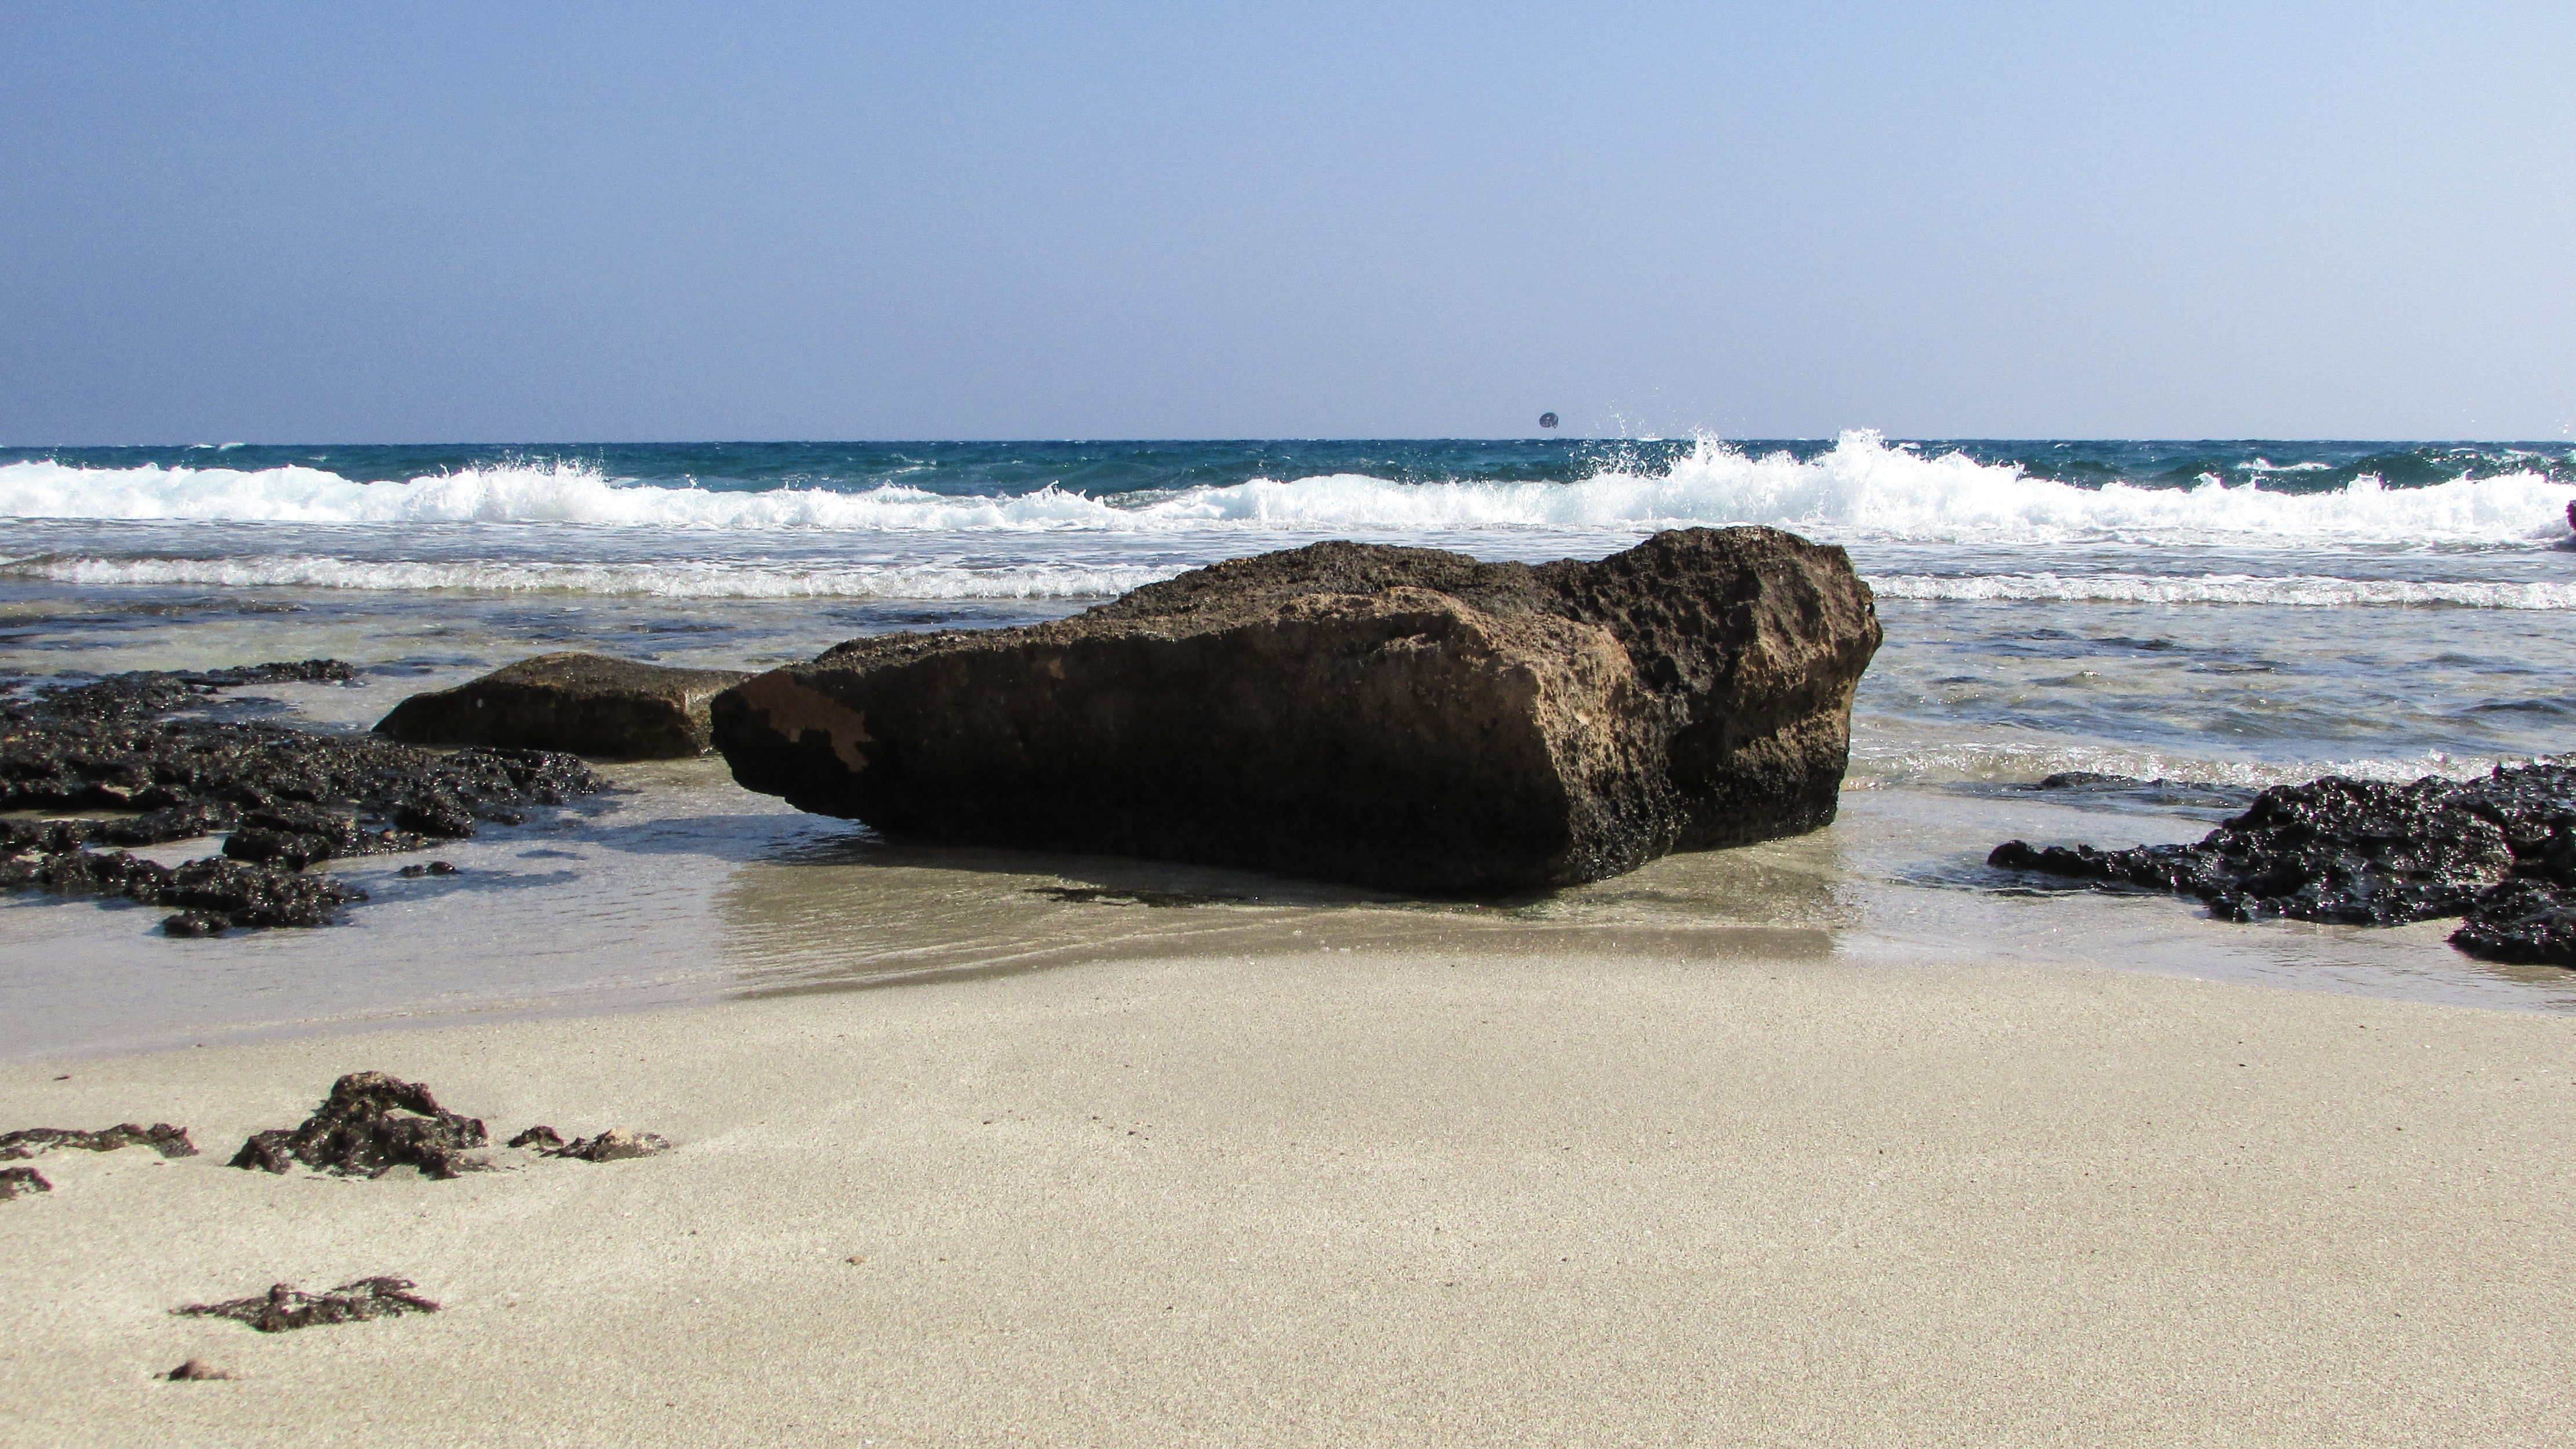
beach, landscape, sea, coast, nature, sand, rock, ocean, horizon, shore, wave, summer, cliff, cove, bay, terrain, material, body of water, waves, breakwater, cyprus, cape, wind wave